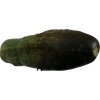
Label: cucumber